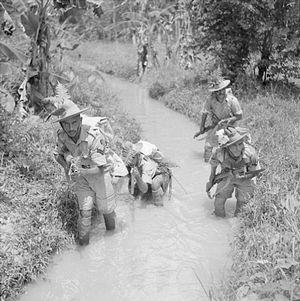
Le 9ᵉ Régiment de fusiliers Gorkhas, souvent appelé le 9th Gorkha Rifles, ou 9 GR en abréviation est un régiment d'infanterie de Gorkhas de l'armée indienne. Il fut créé en 1817 dans le cadre de la British East India Company et transféré plus tard à l'armée indienne britannique après la révolte des cipayes de 1857. À l'indépendance de l'Inde, en 1947, il est transféré, en application de l'accord tripartite signé entre l'Inde, le Népal et la Grande-Bretagne, avec 5 autres régiments, à l'Inde pour intégrer sa nouvelle armée. Il recrute des soldats principalement des soldats issus des clans Chhetri et Thakur du Népal et de l'Inde.